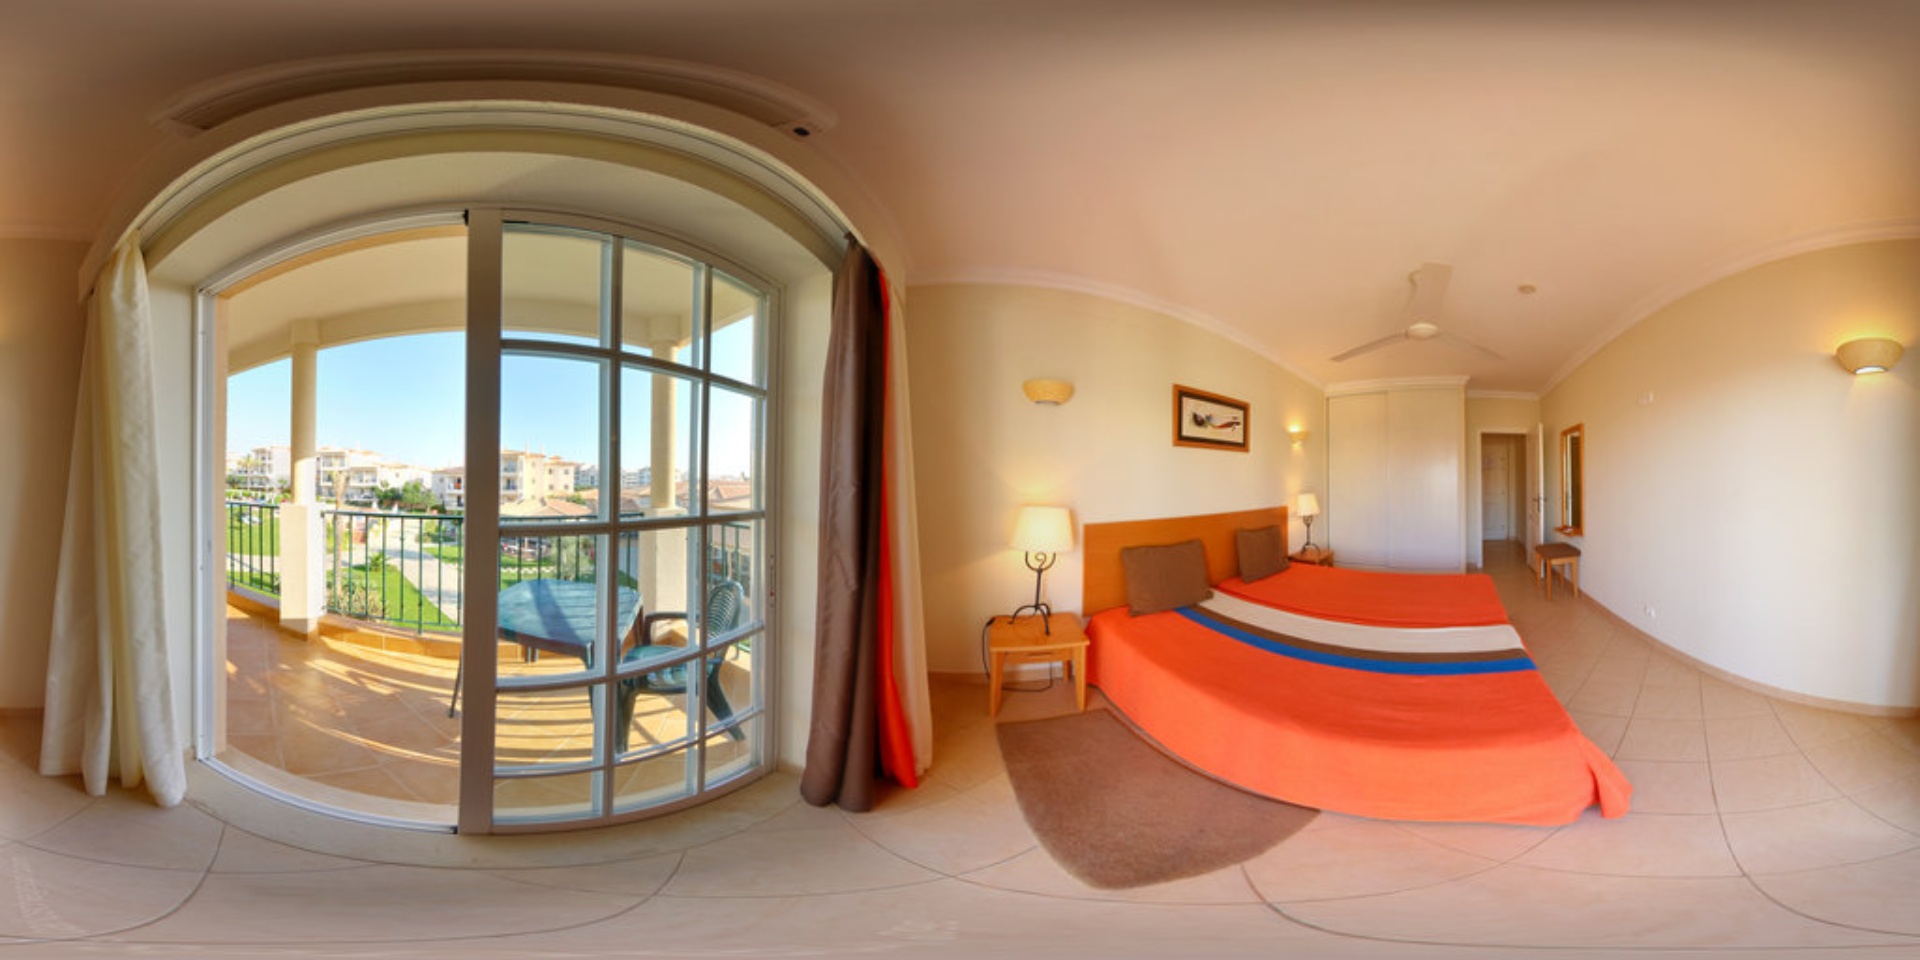
Referred object: the tall mirror by the doorway

Referred object: turn right to see the orange bed

Referred object: the bedside table opposite the balcony door